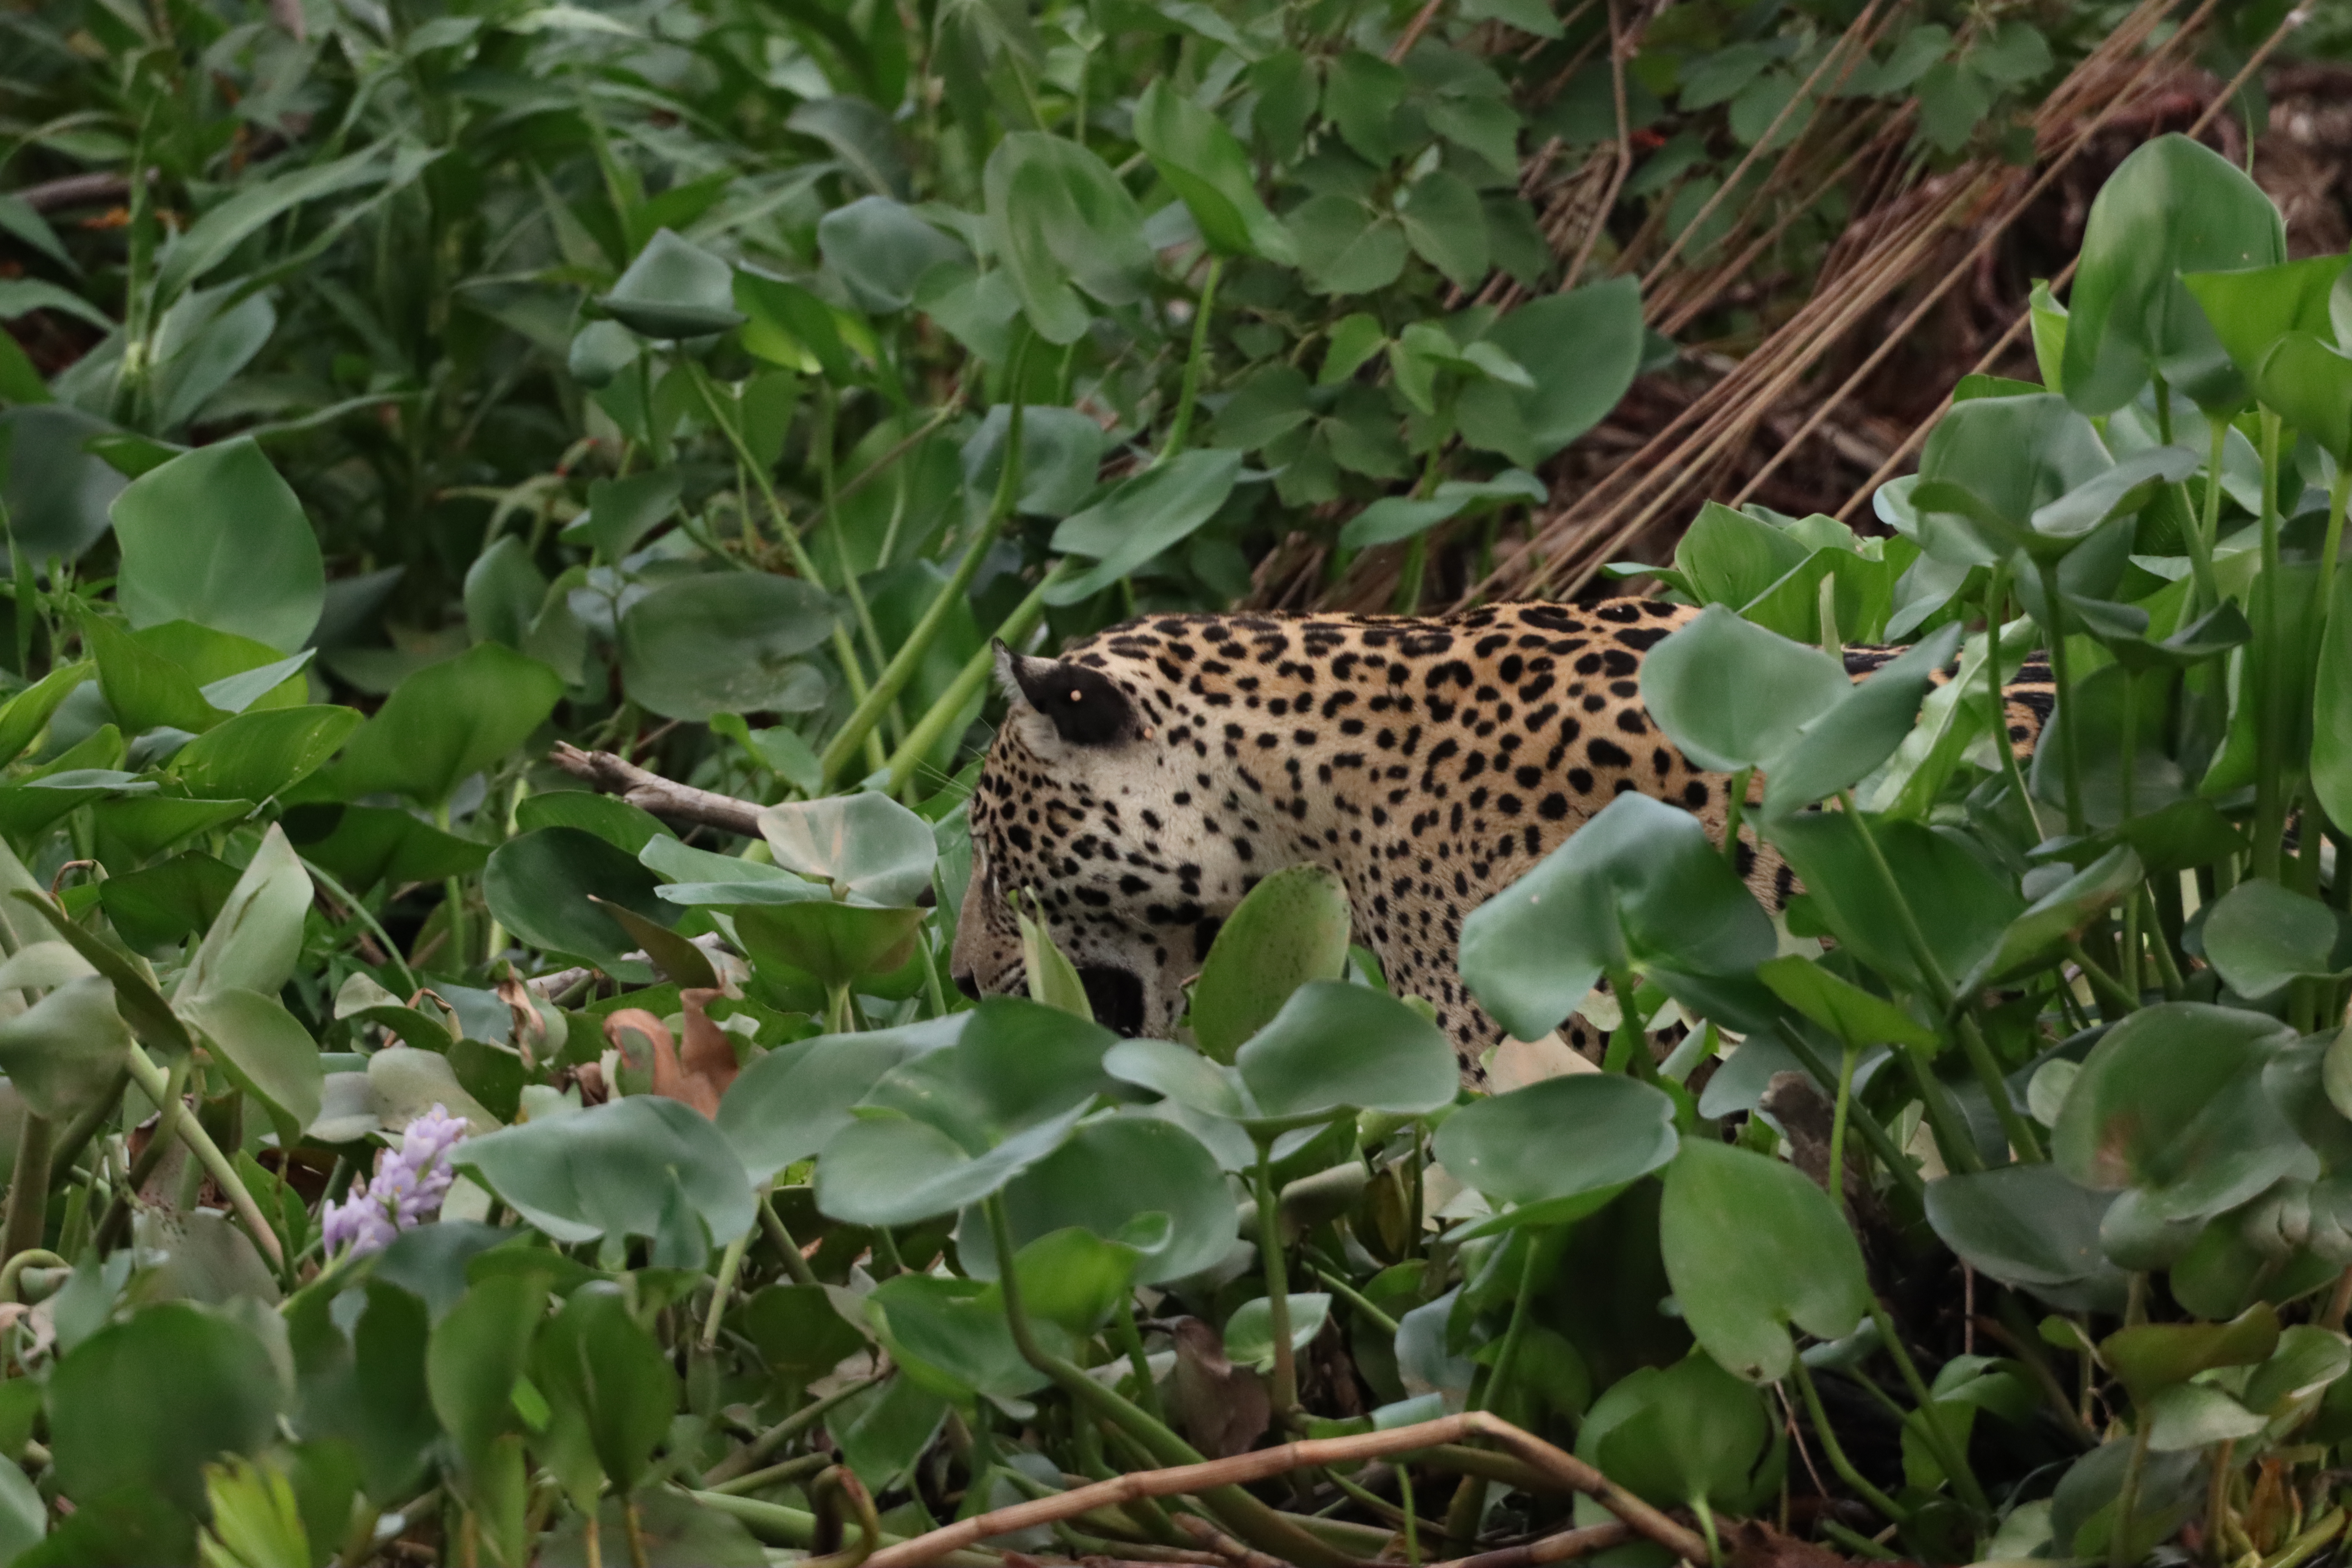
Jaguar: Marcela